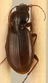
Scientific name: Synuchus impunctatus
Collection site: Bartlett Experimental Forest NEON (BART), plot BART_068